Answer in natural language. Considering the relative positions, is Pot above or below dark grey lshaped countertop? Choose between the following options: below or above
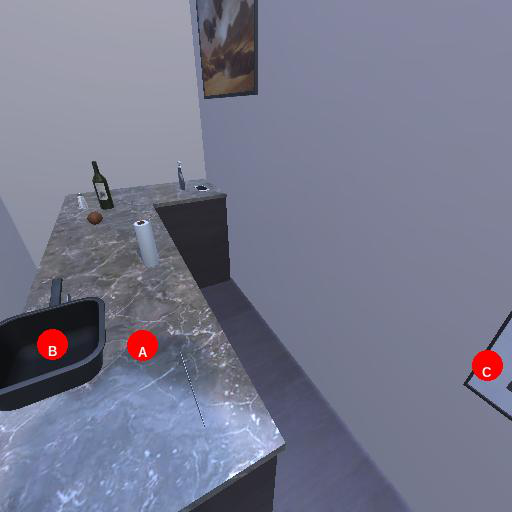
<answer>below</answer>